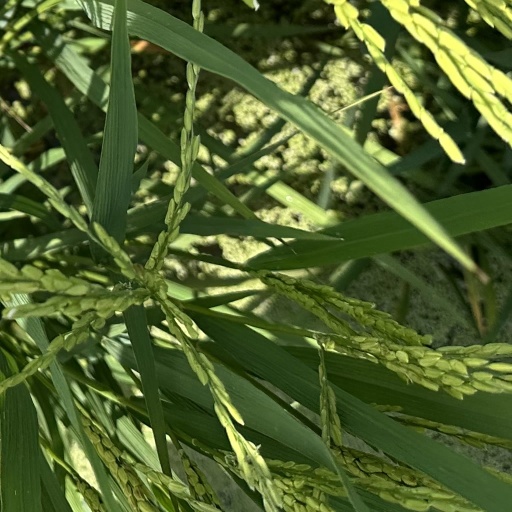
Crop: rice